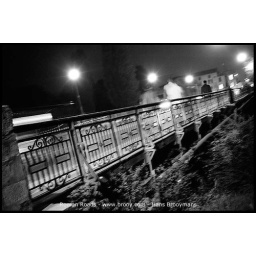
Roman Roads | Via Aemilia: Via Emilia bridge over river Arda in Fiorenzuola d'Arda